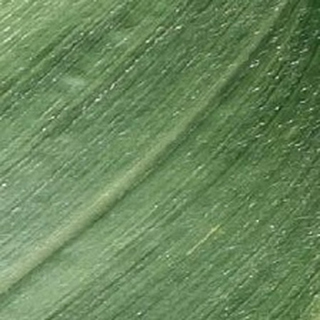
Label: healthy_corn